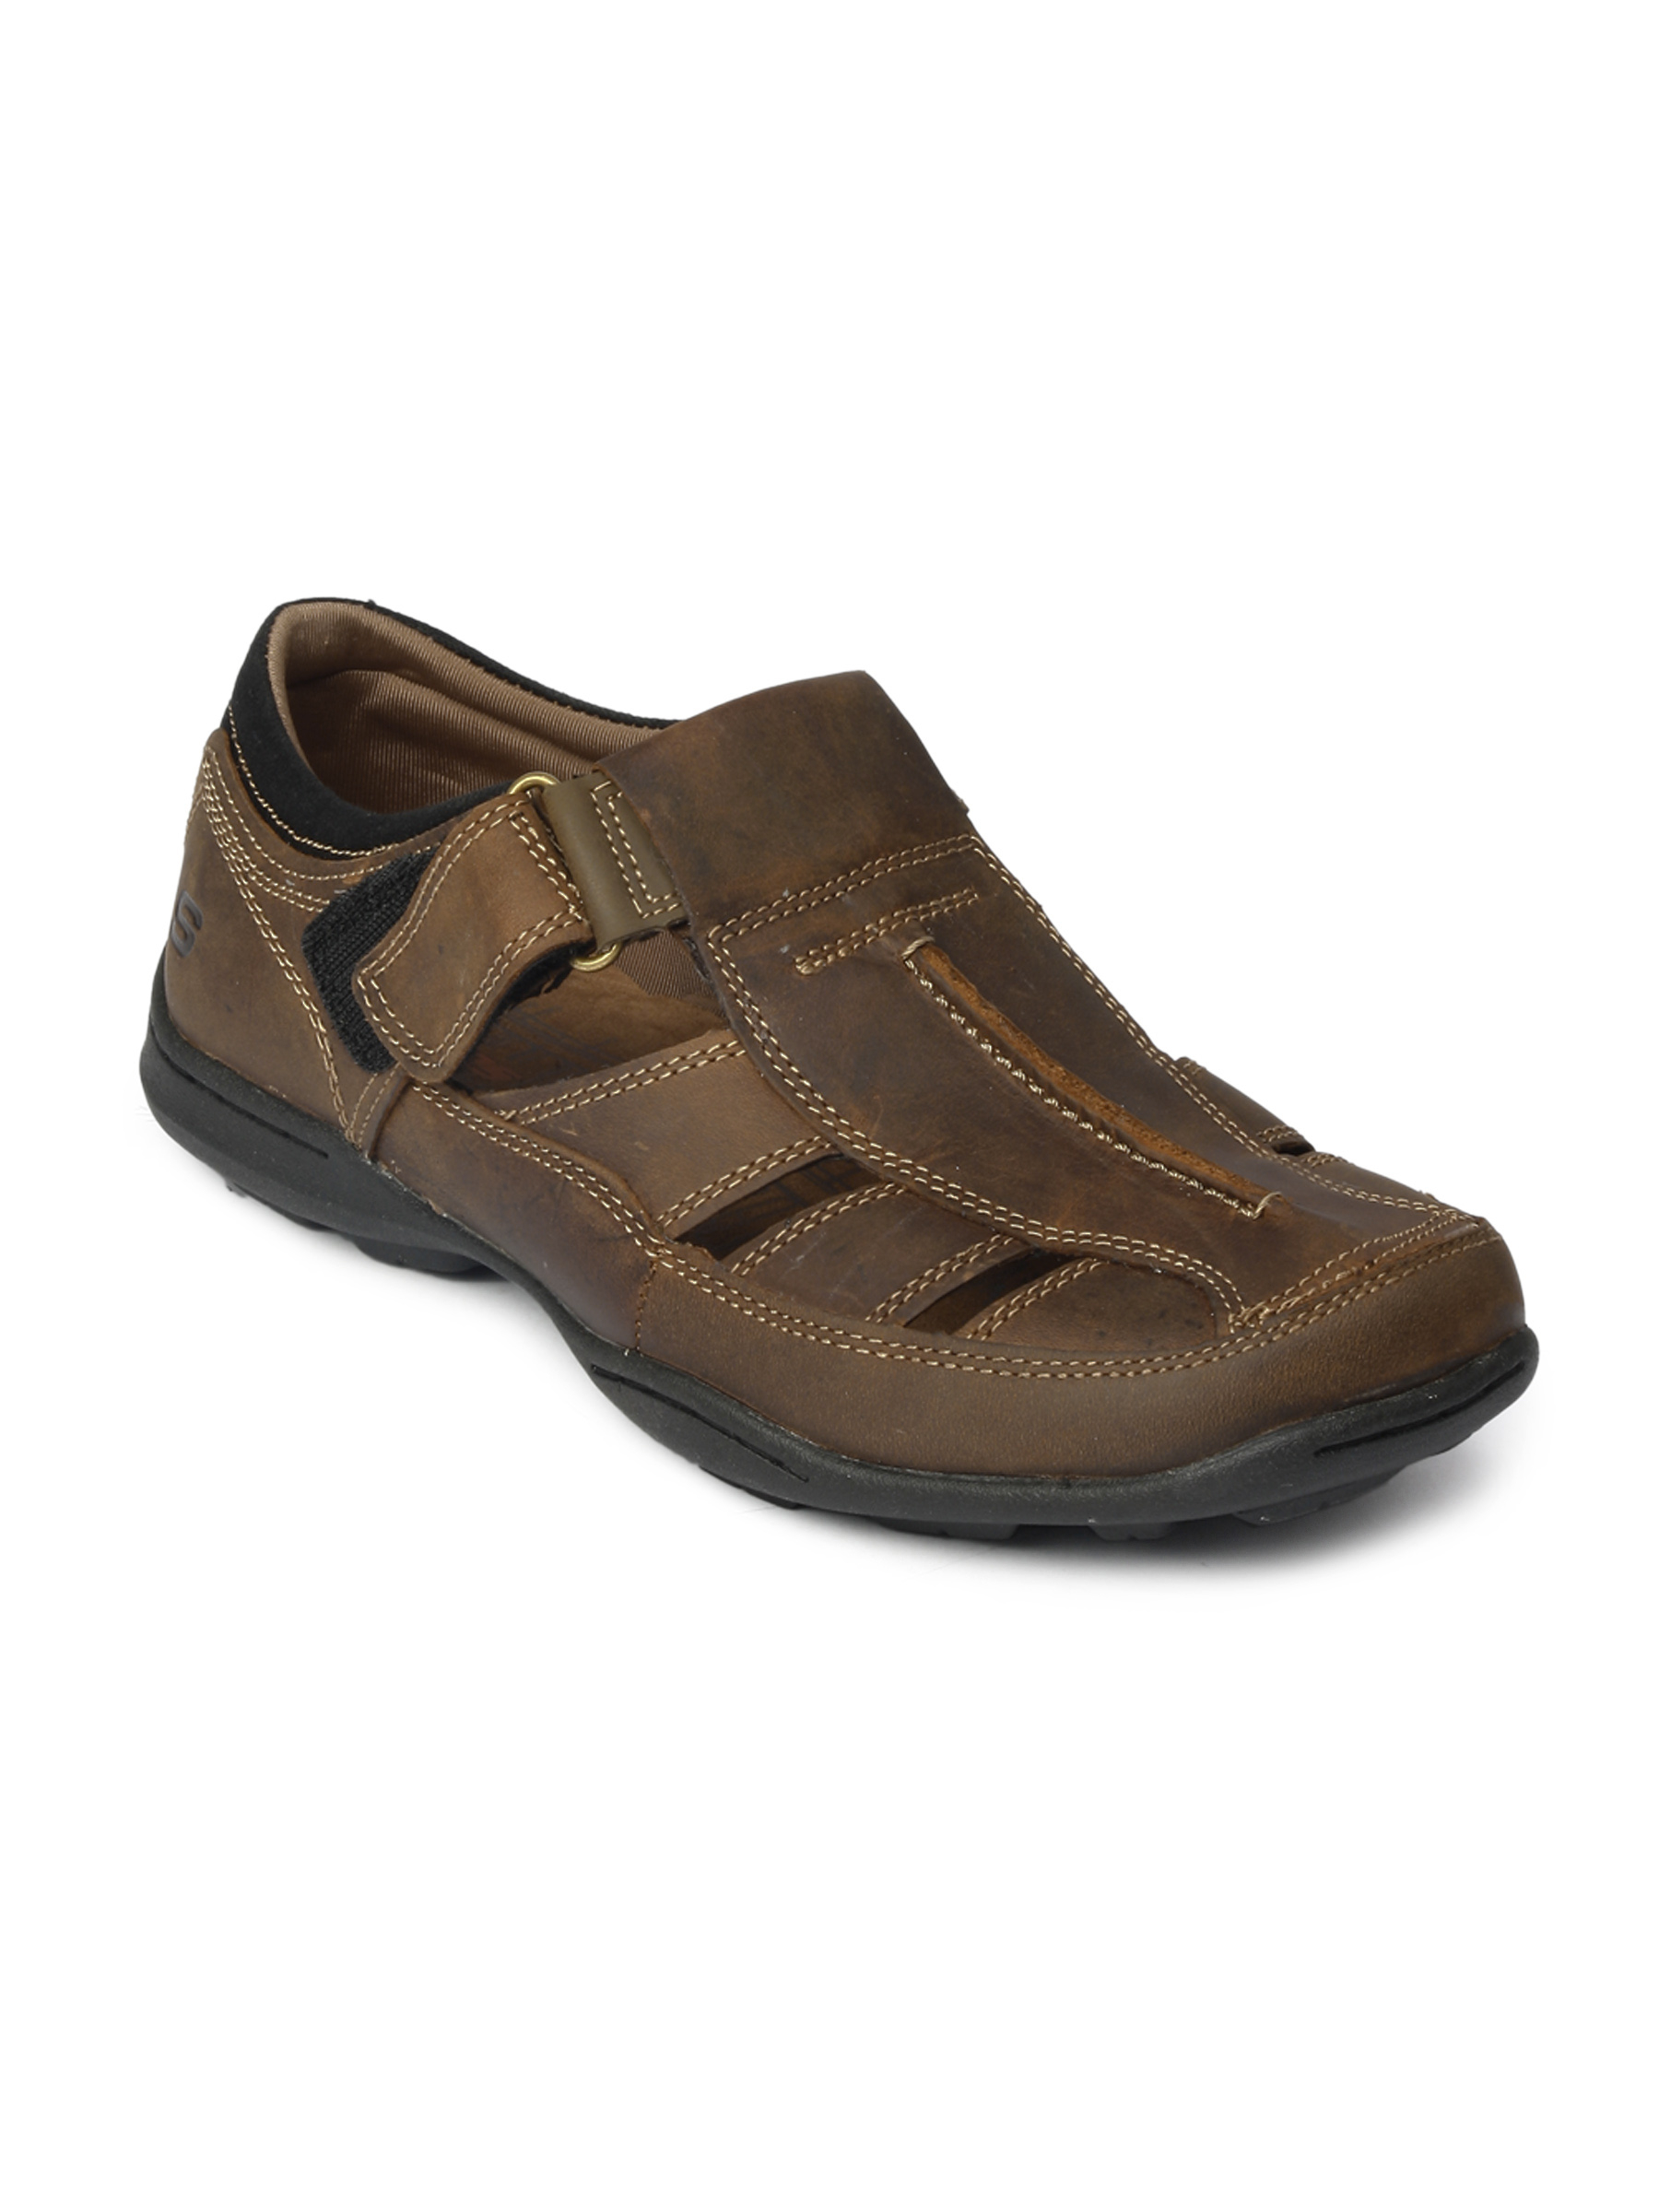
Skechers Men Berra Brown Casual Shoes
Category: Footwear / Shoes / Casual Shoes
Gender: Men
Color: Brown
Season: Spring 2013
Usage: Casual